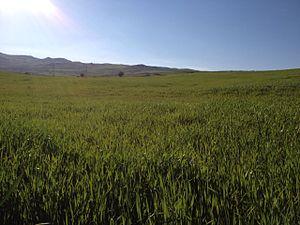
Le Timilia, ou grano marzuolo, appelé autrefois Tûmìnia Nigra, est un des 32 cultivars de blés durs siciliens antiques appartenant au groupe des blés tétraploïdes et possédant 28 chromosomes.